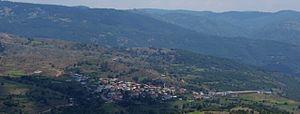
La commune de Satovtcha est située dans le sud-ouest de la Bulgarie.